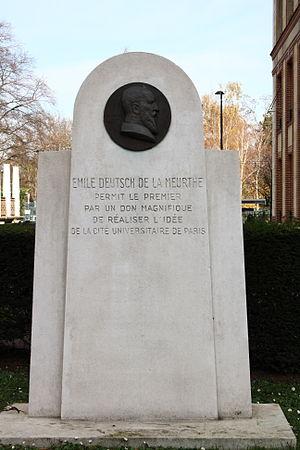
Émile Deutsch de la Meurthe est un industriel et philanthrope français né à La Villette le 22 octobre 1847 et mort à Quimper le 18 mai 1924.